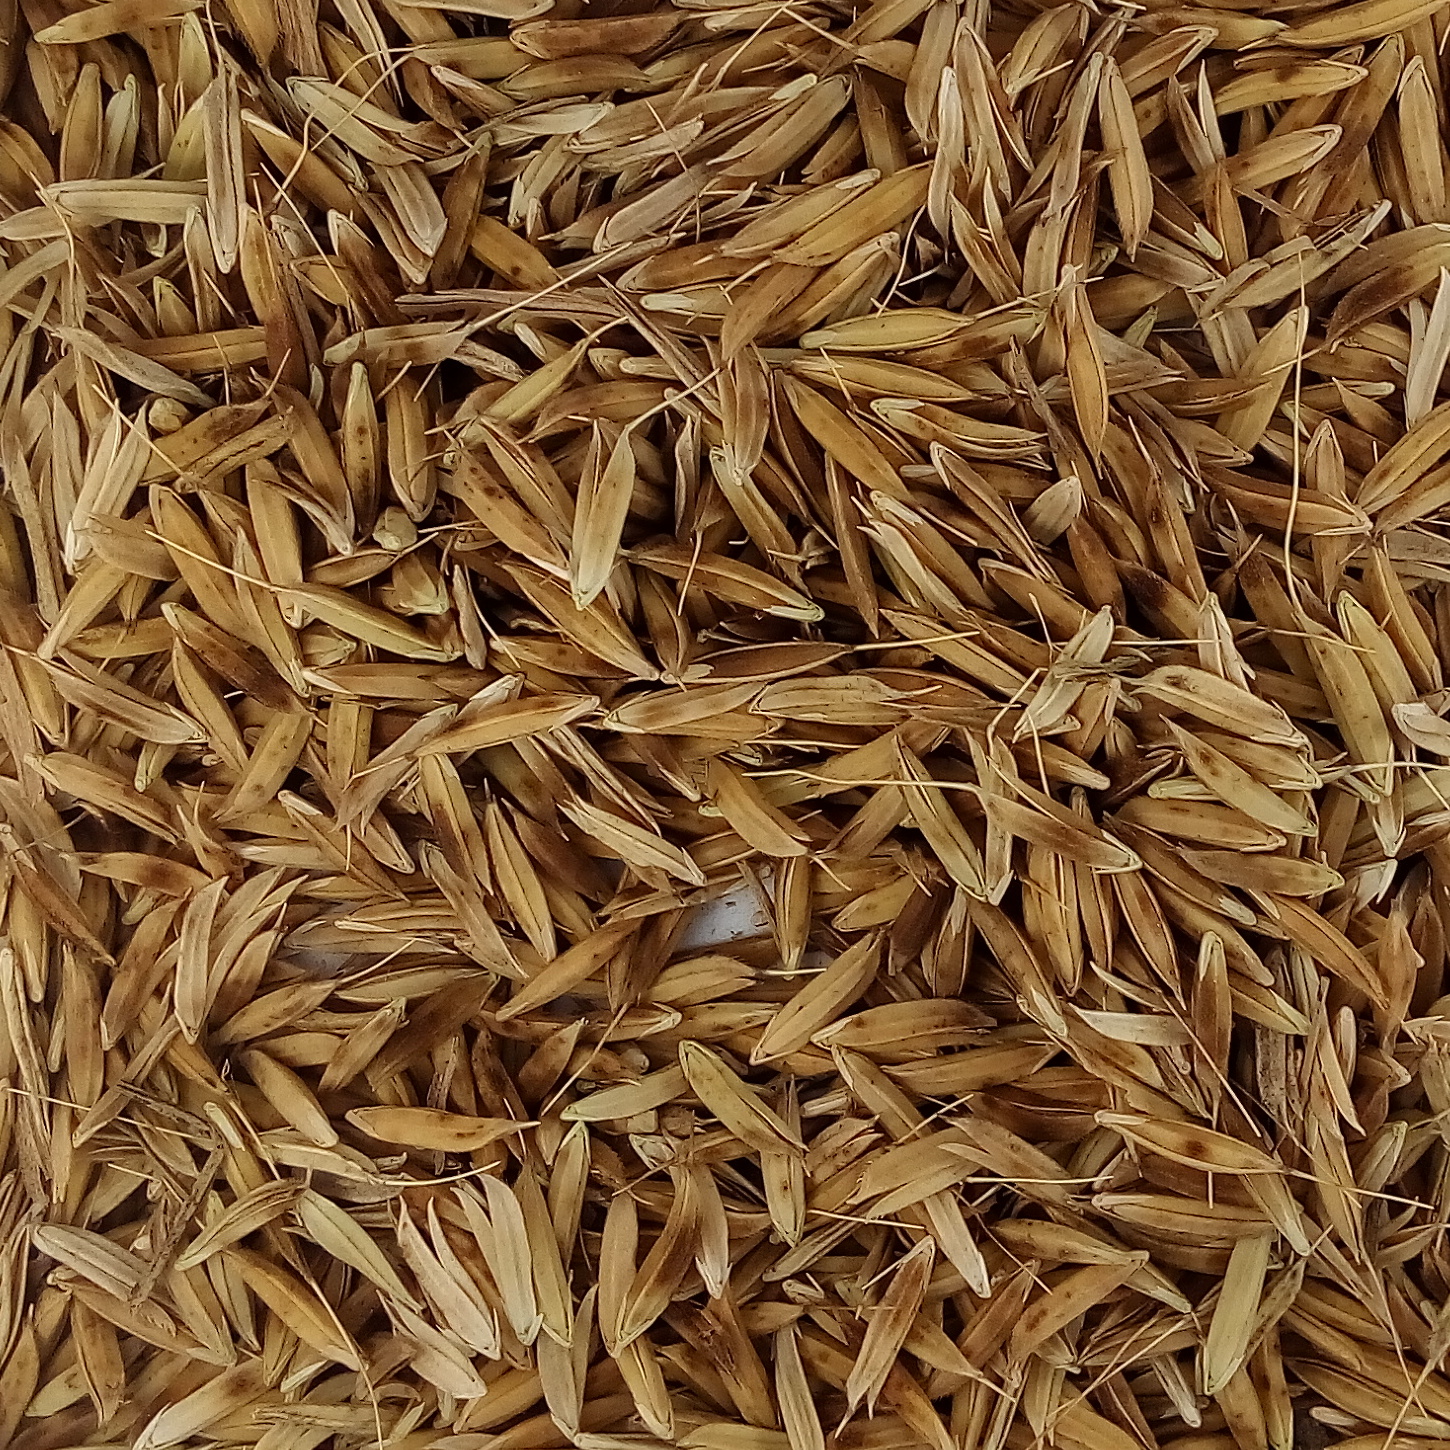
Rice seed variety: DHBT_3